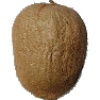
Label: kiwi